Question: Please indicate a possible affordance area of the hit_hammer that can be used for striking
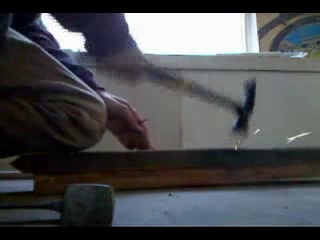
Answer: [210.518, 79.911, 255.518, 134.411]